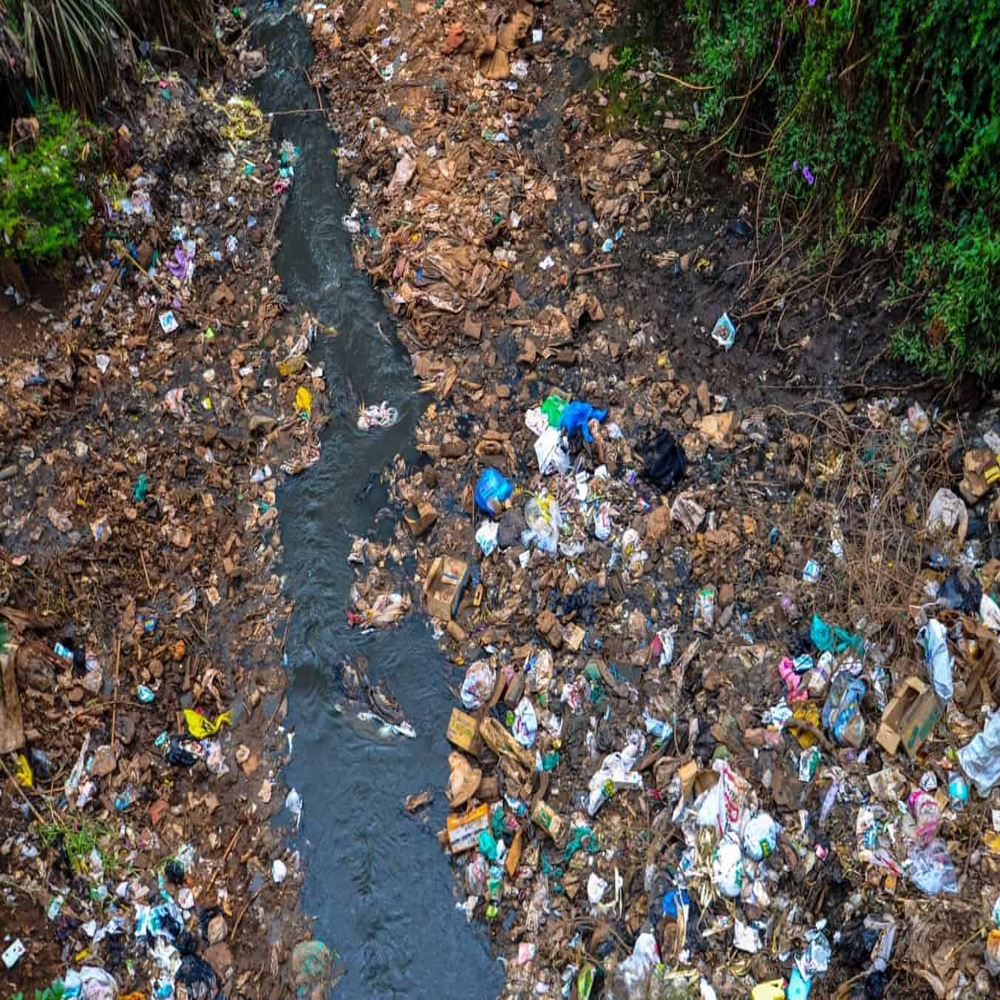
Body of water present: yes
Land polluted: no
Water polluted: yes
Pollution percentage: 90%